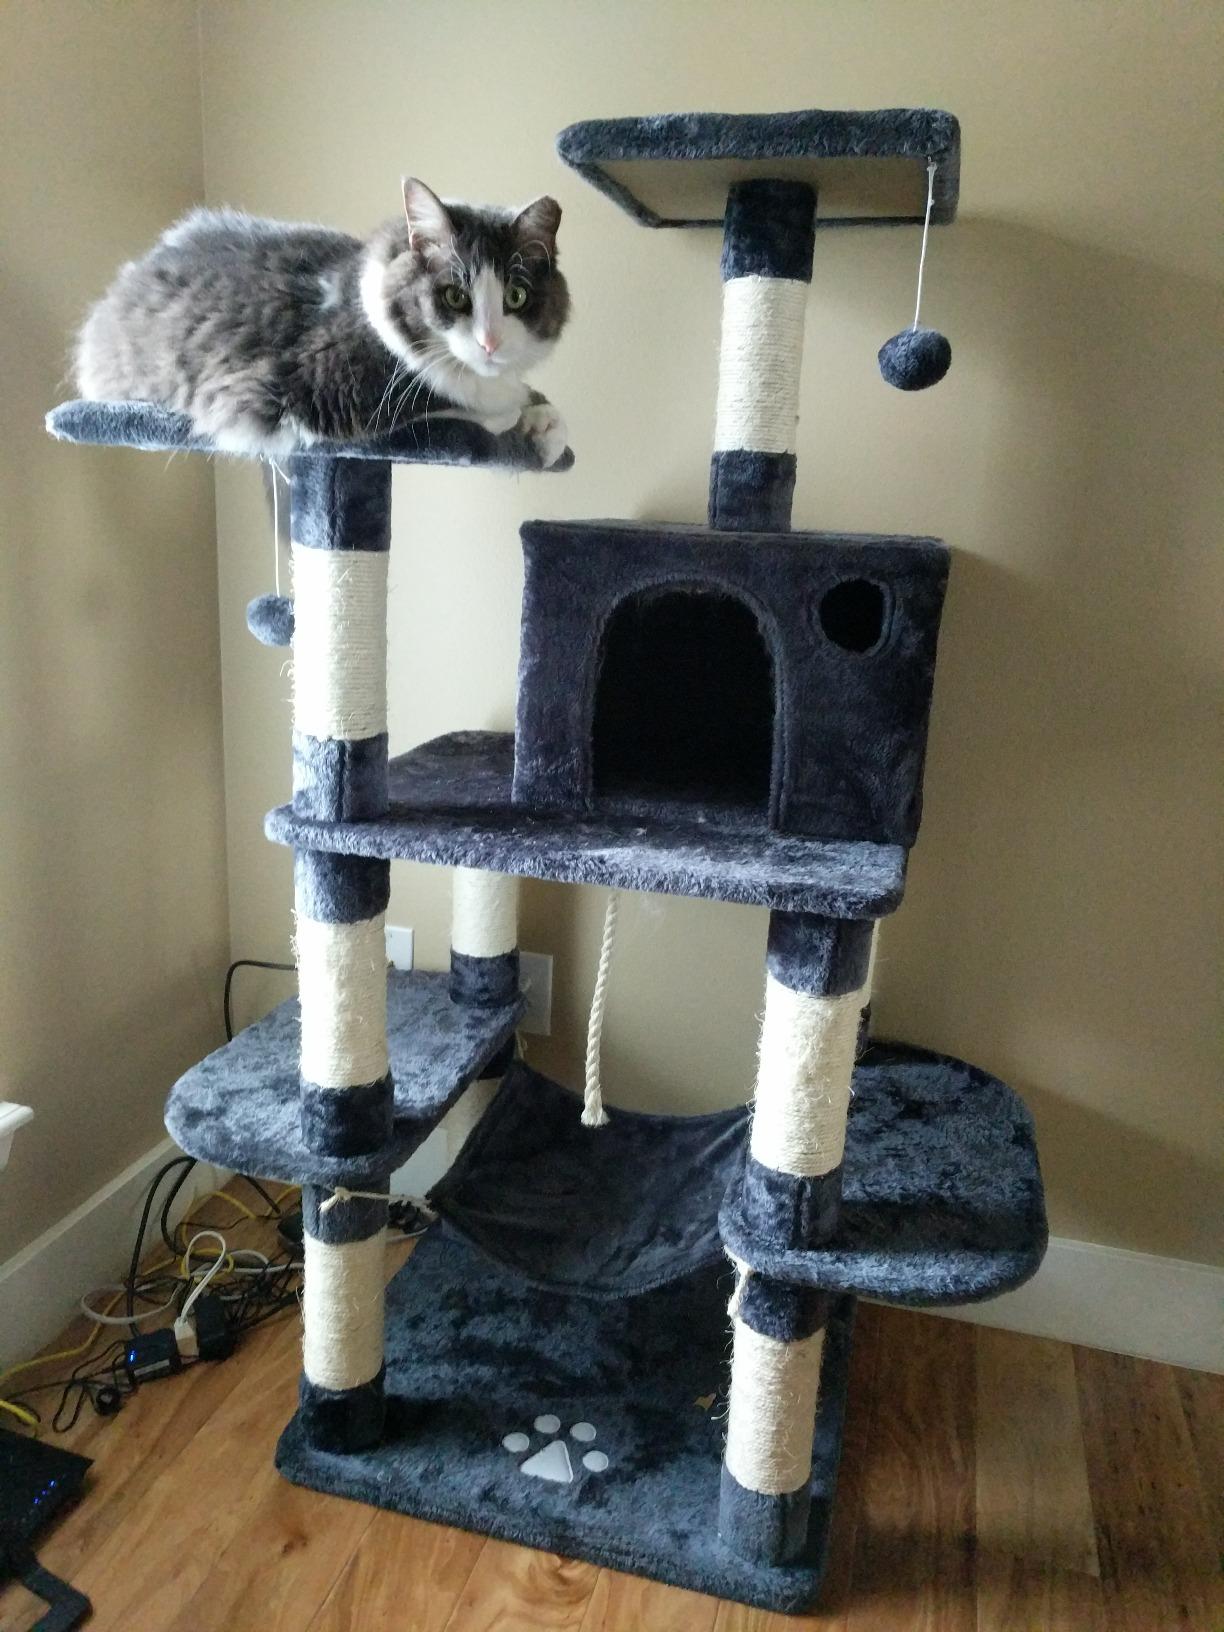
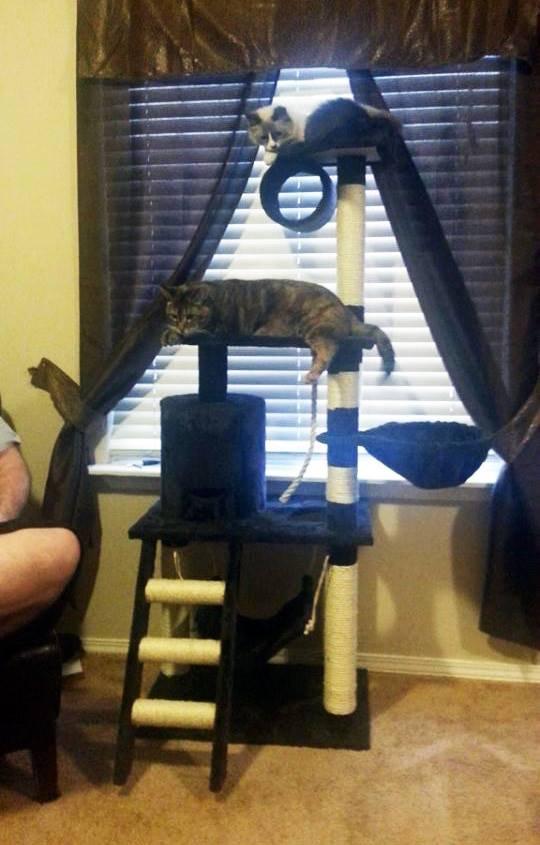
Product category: items_cat tree
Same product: no